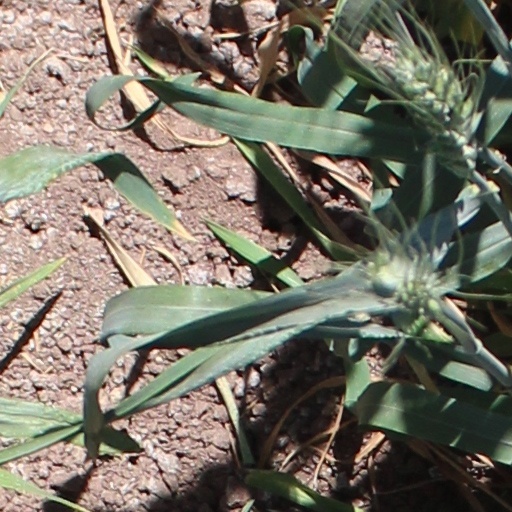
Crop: wheat